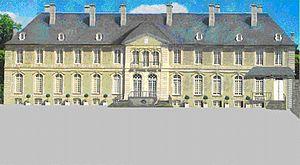
reconstitution du chateau de Loisey à partir d'archives
Le château de Loisey était un château maintenant détruit qui était situé dans la commune de Loisey-Culey dans le département de la Meuse en France.